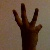
The image shows a hand gesture representing the number 6 in Indian Sign Language.